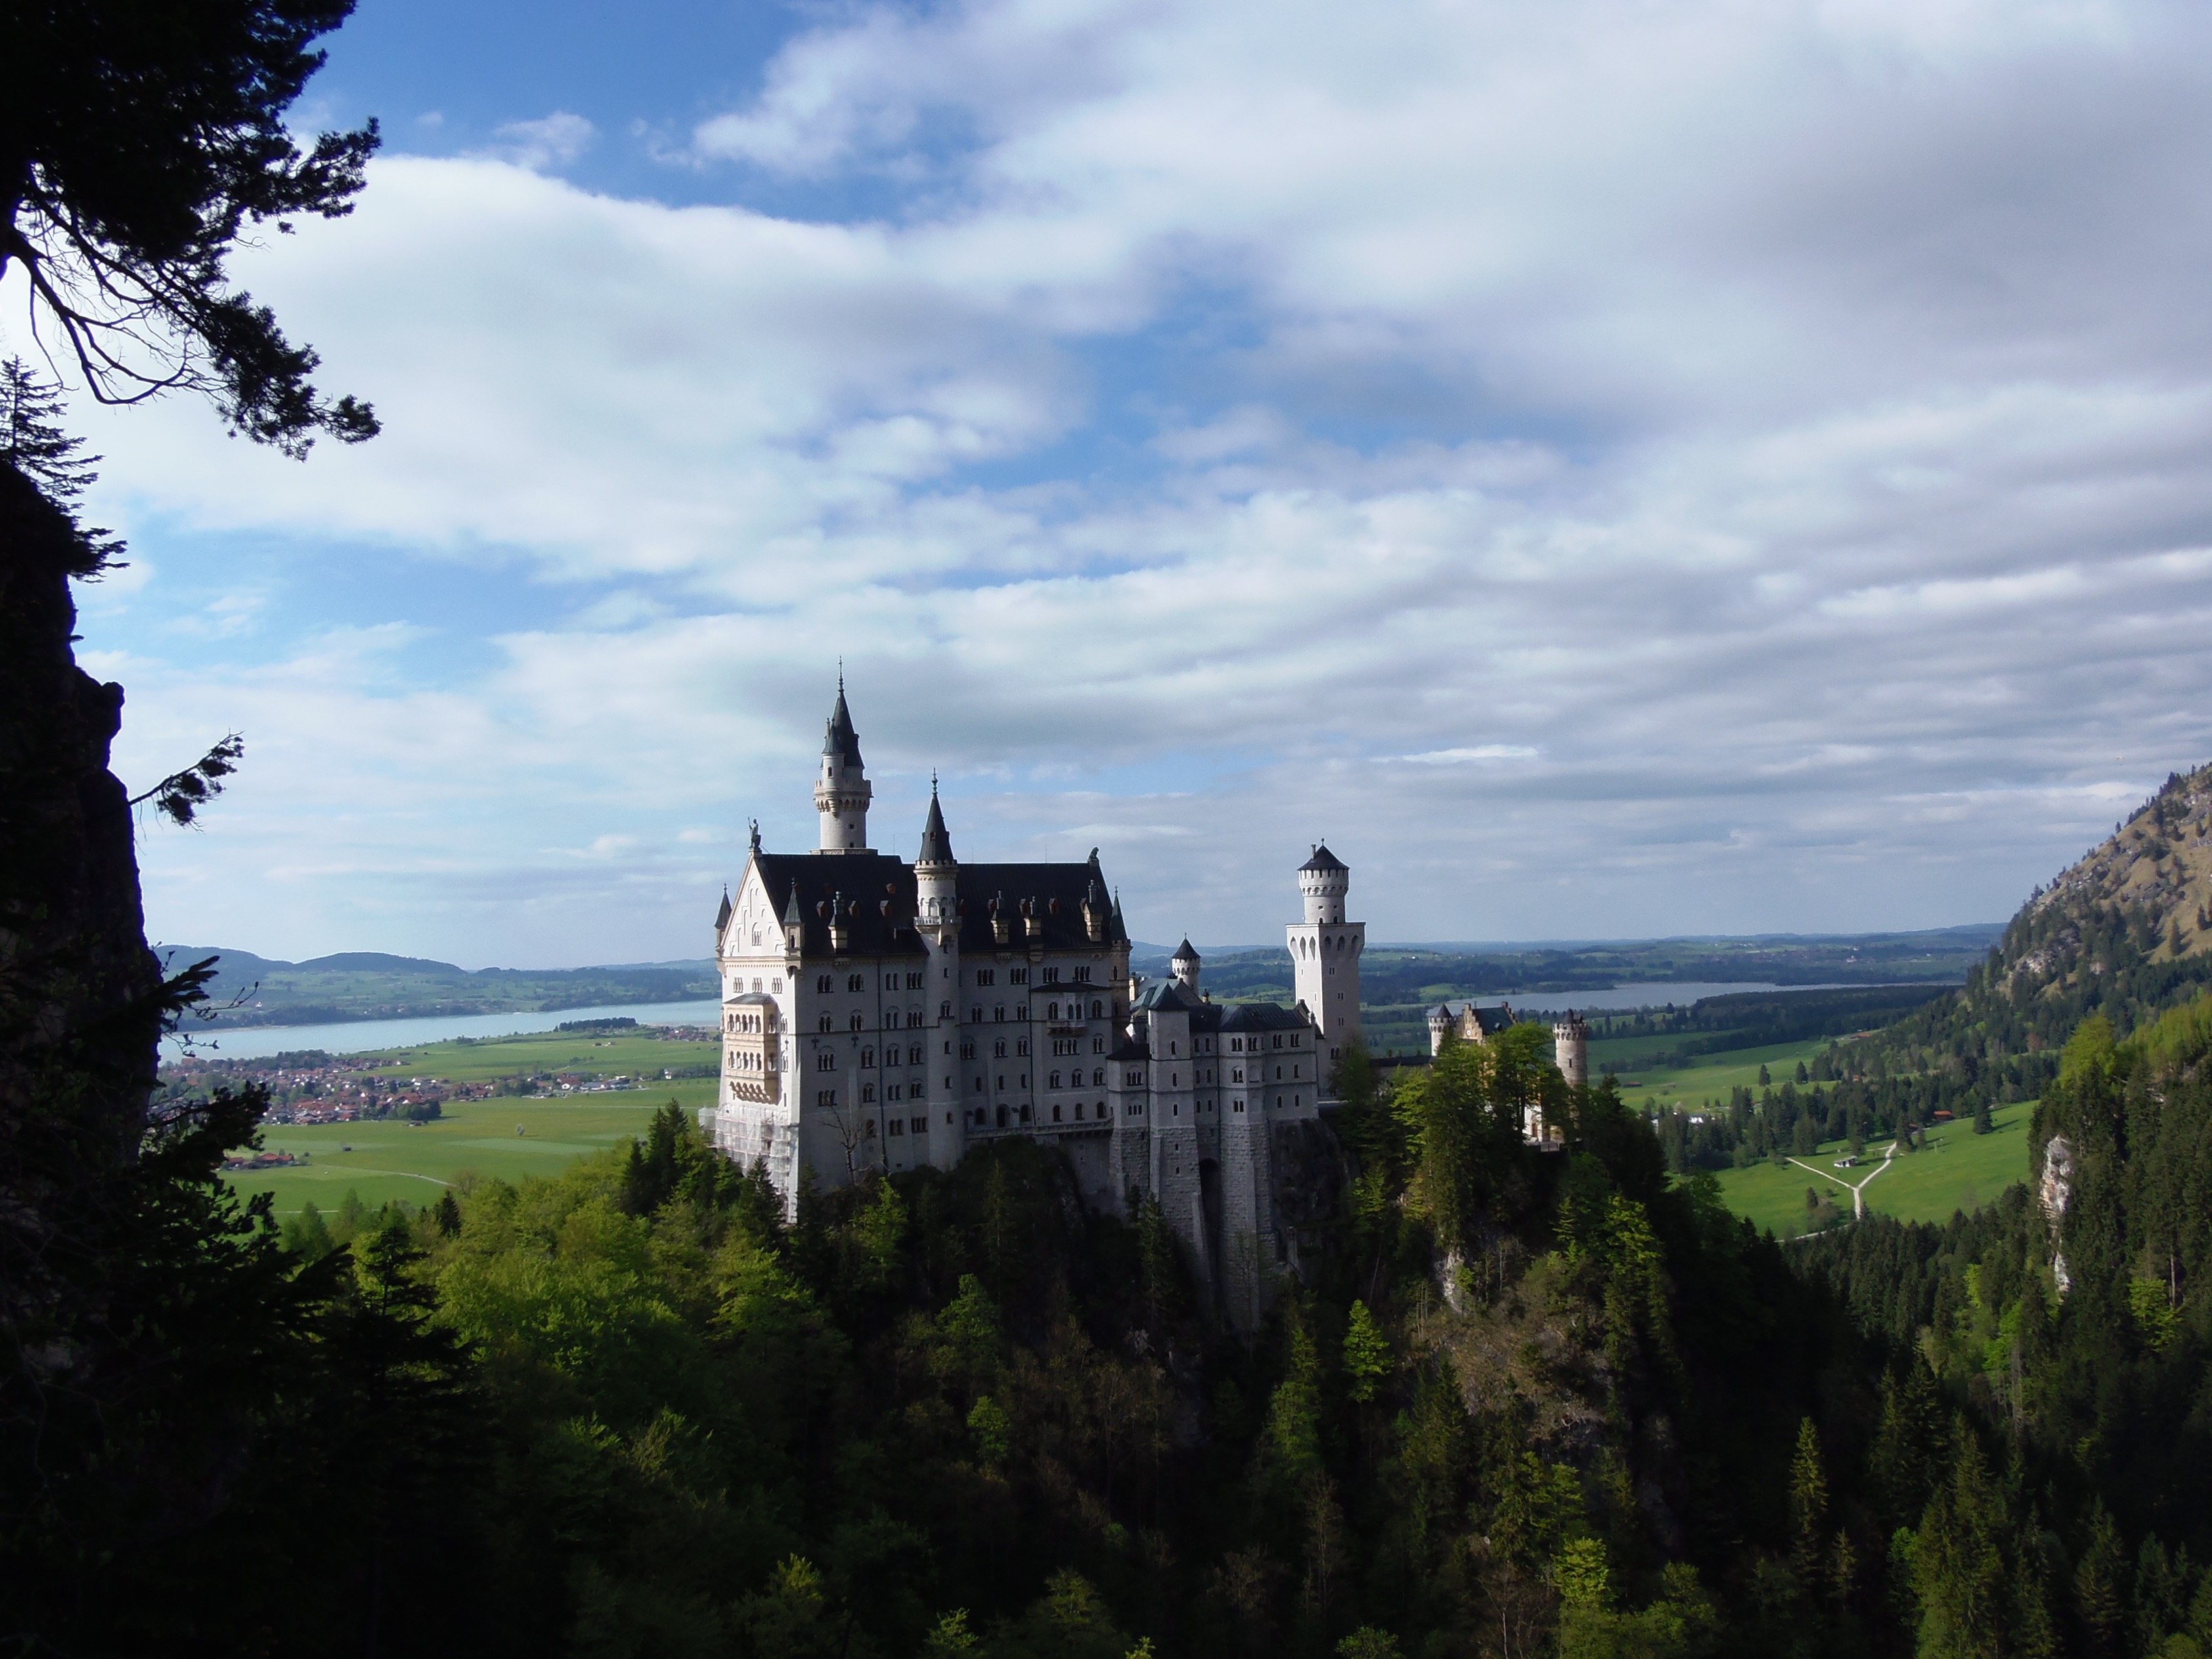
mountain, cloud, sky, hill, building, chateau, mountain range, cliff, castle, landmark, tourism, terrain, monastery, germany, neuschwanstein, neuschwanstein castle, fussen